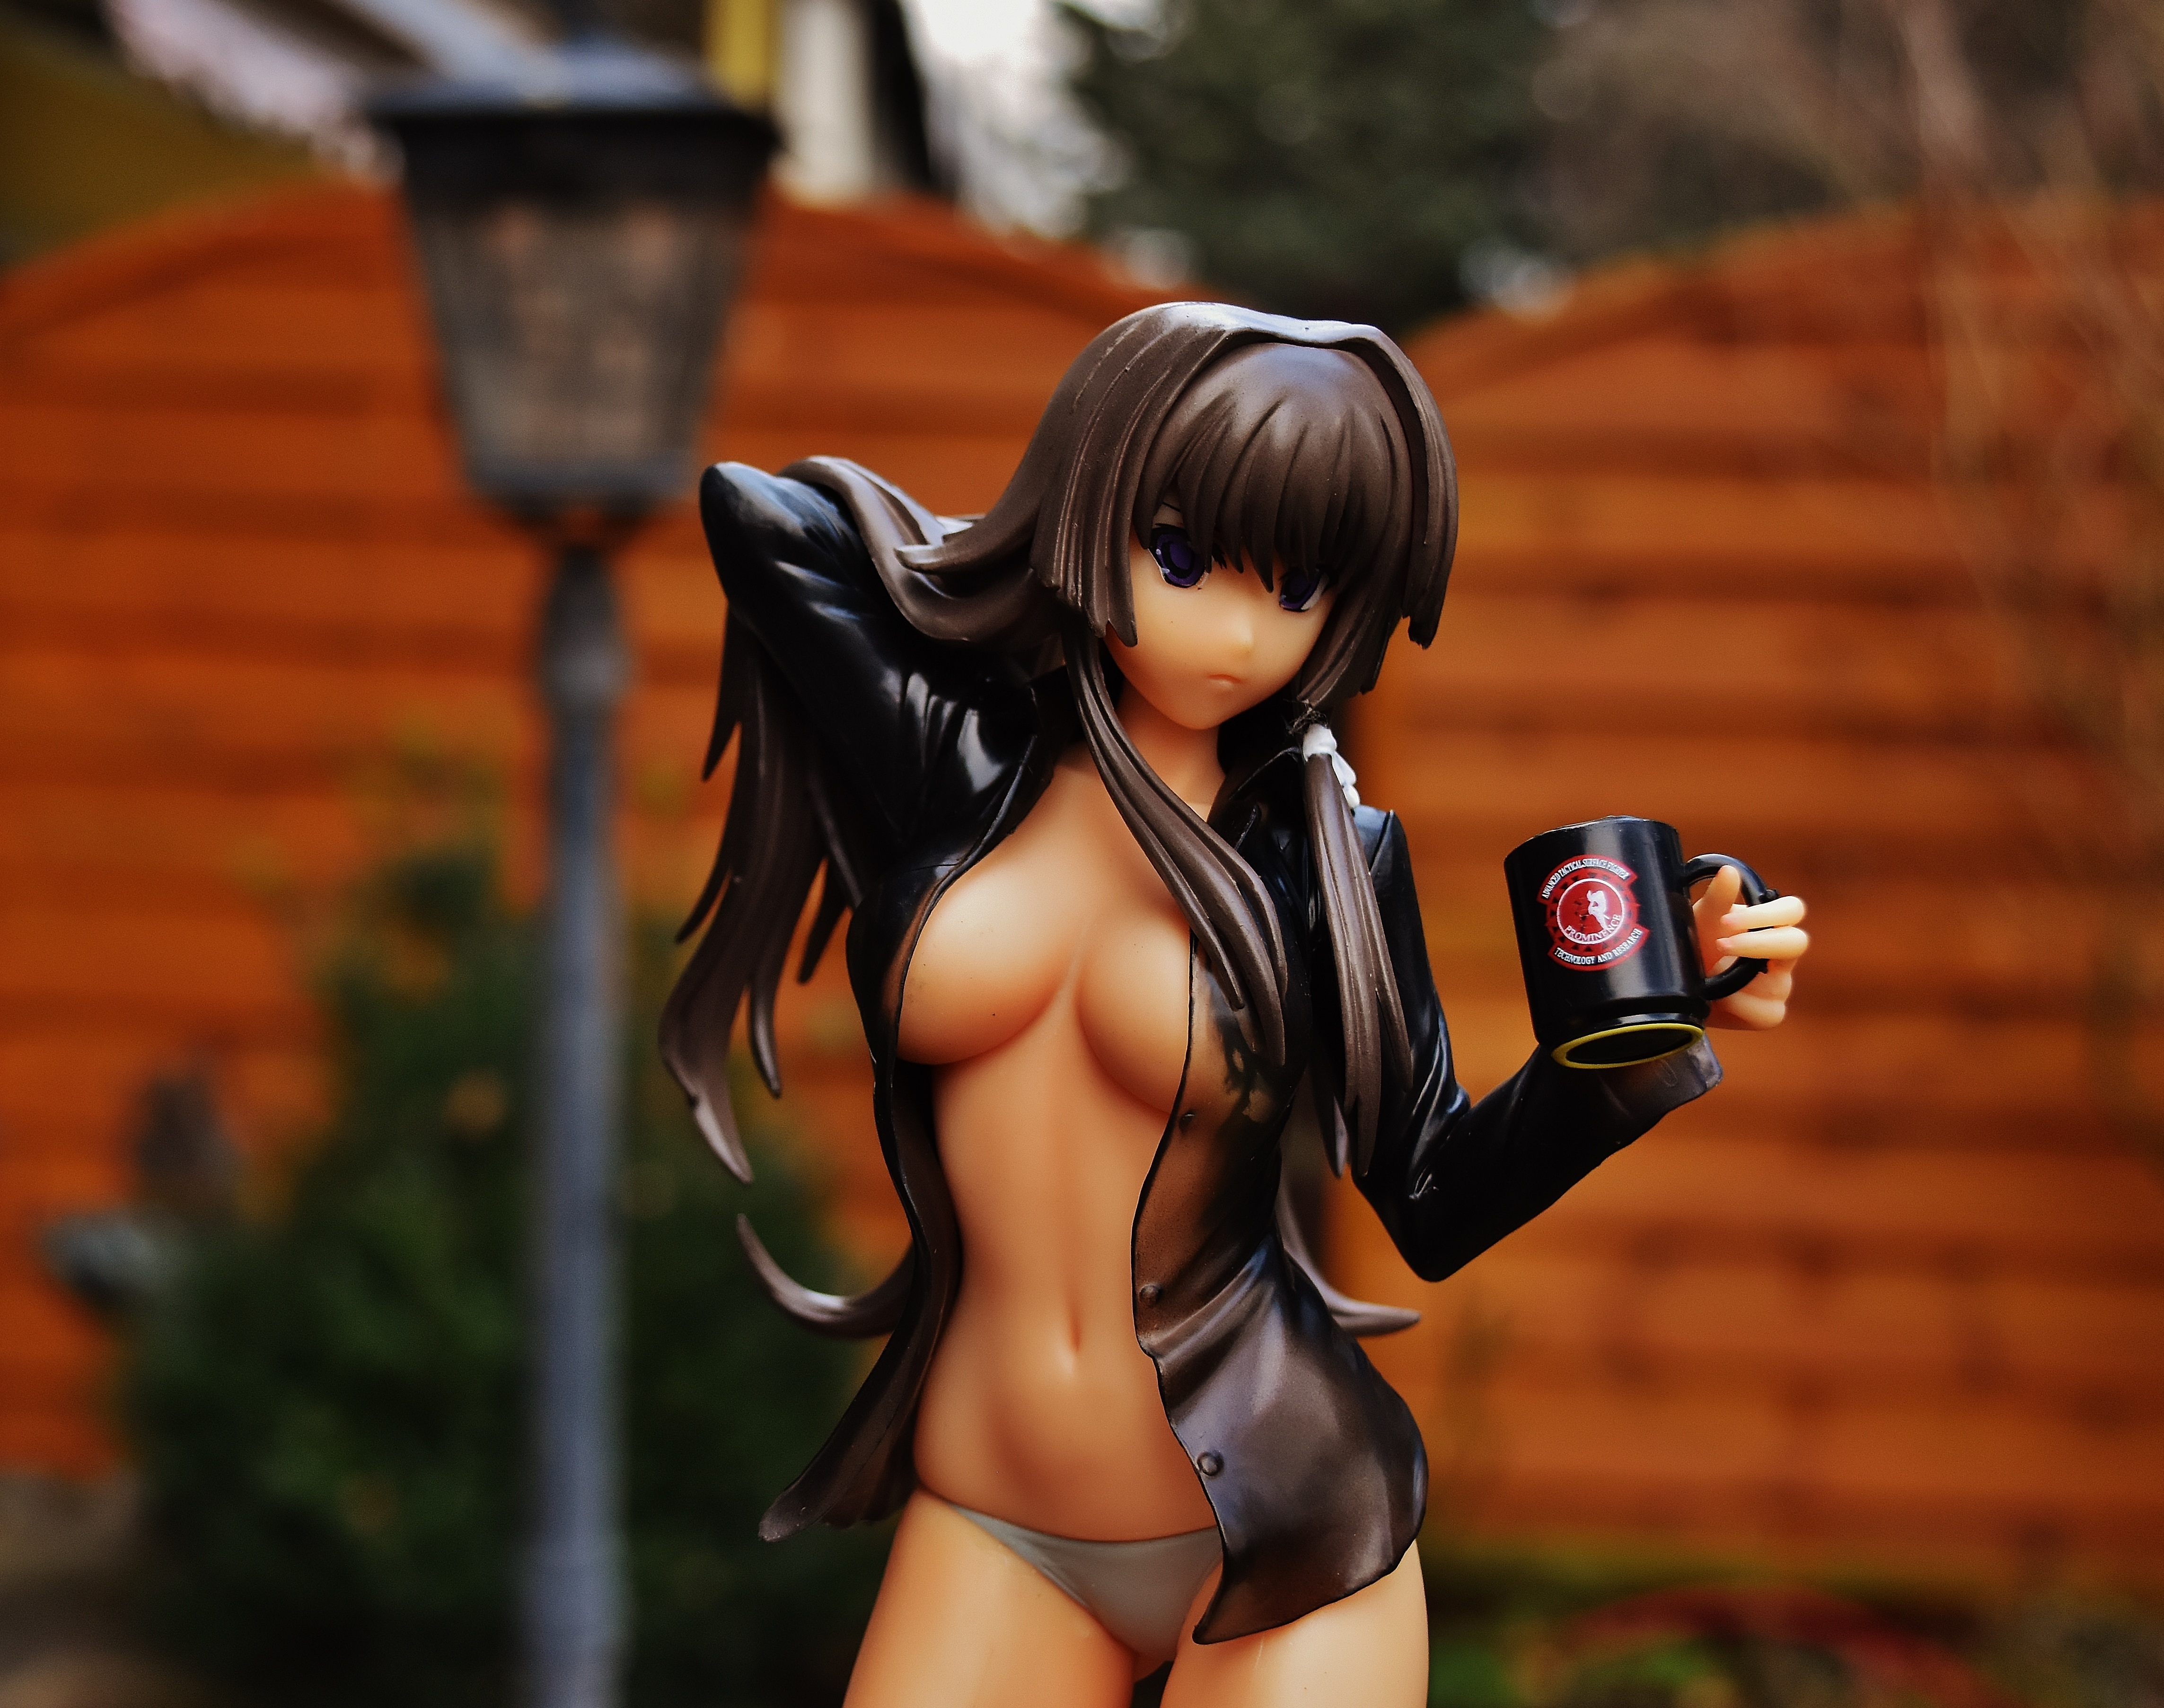
coffee, girl, morning, clothing, black hair, cosplay, figure, figurine, costume, anime, screenshot, good morning, breakfast coffee